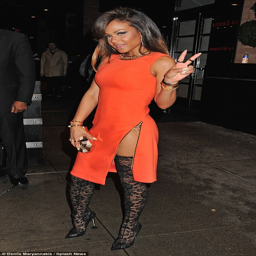
showing more leg : her tattoo on her waist peeked through the revealing design which covered her right leg moderately to the knee